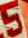
Number: 5